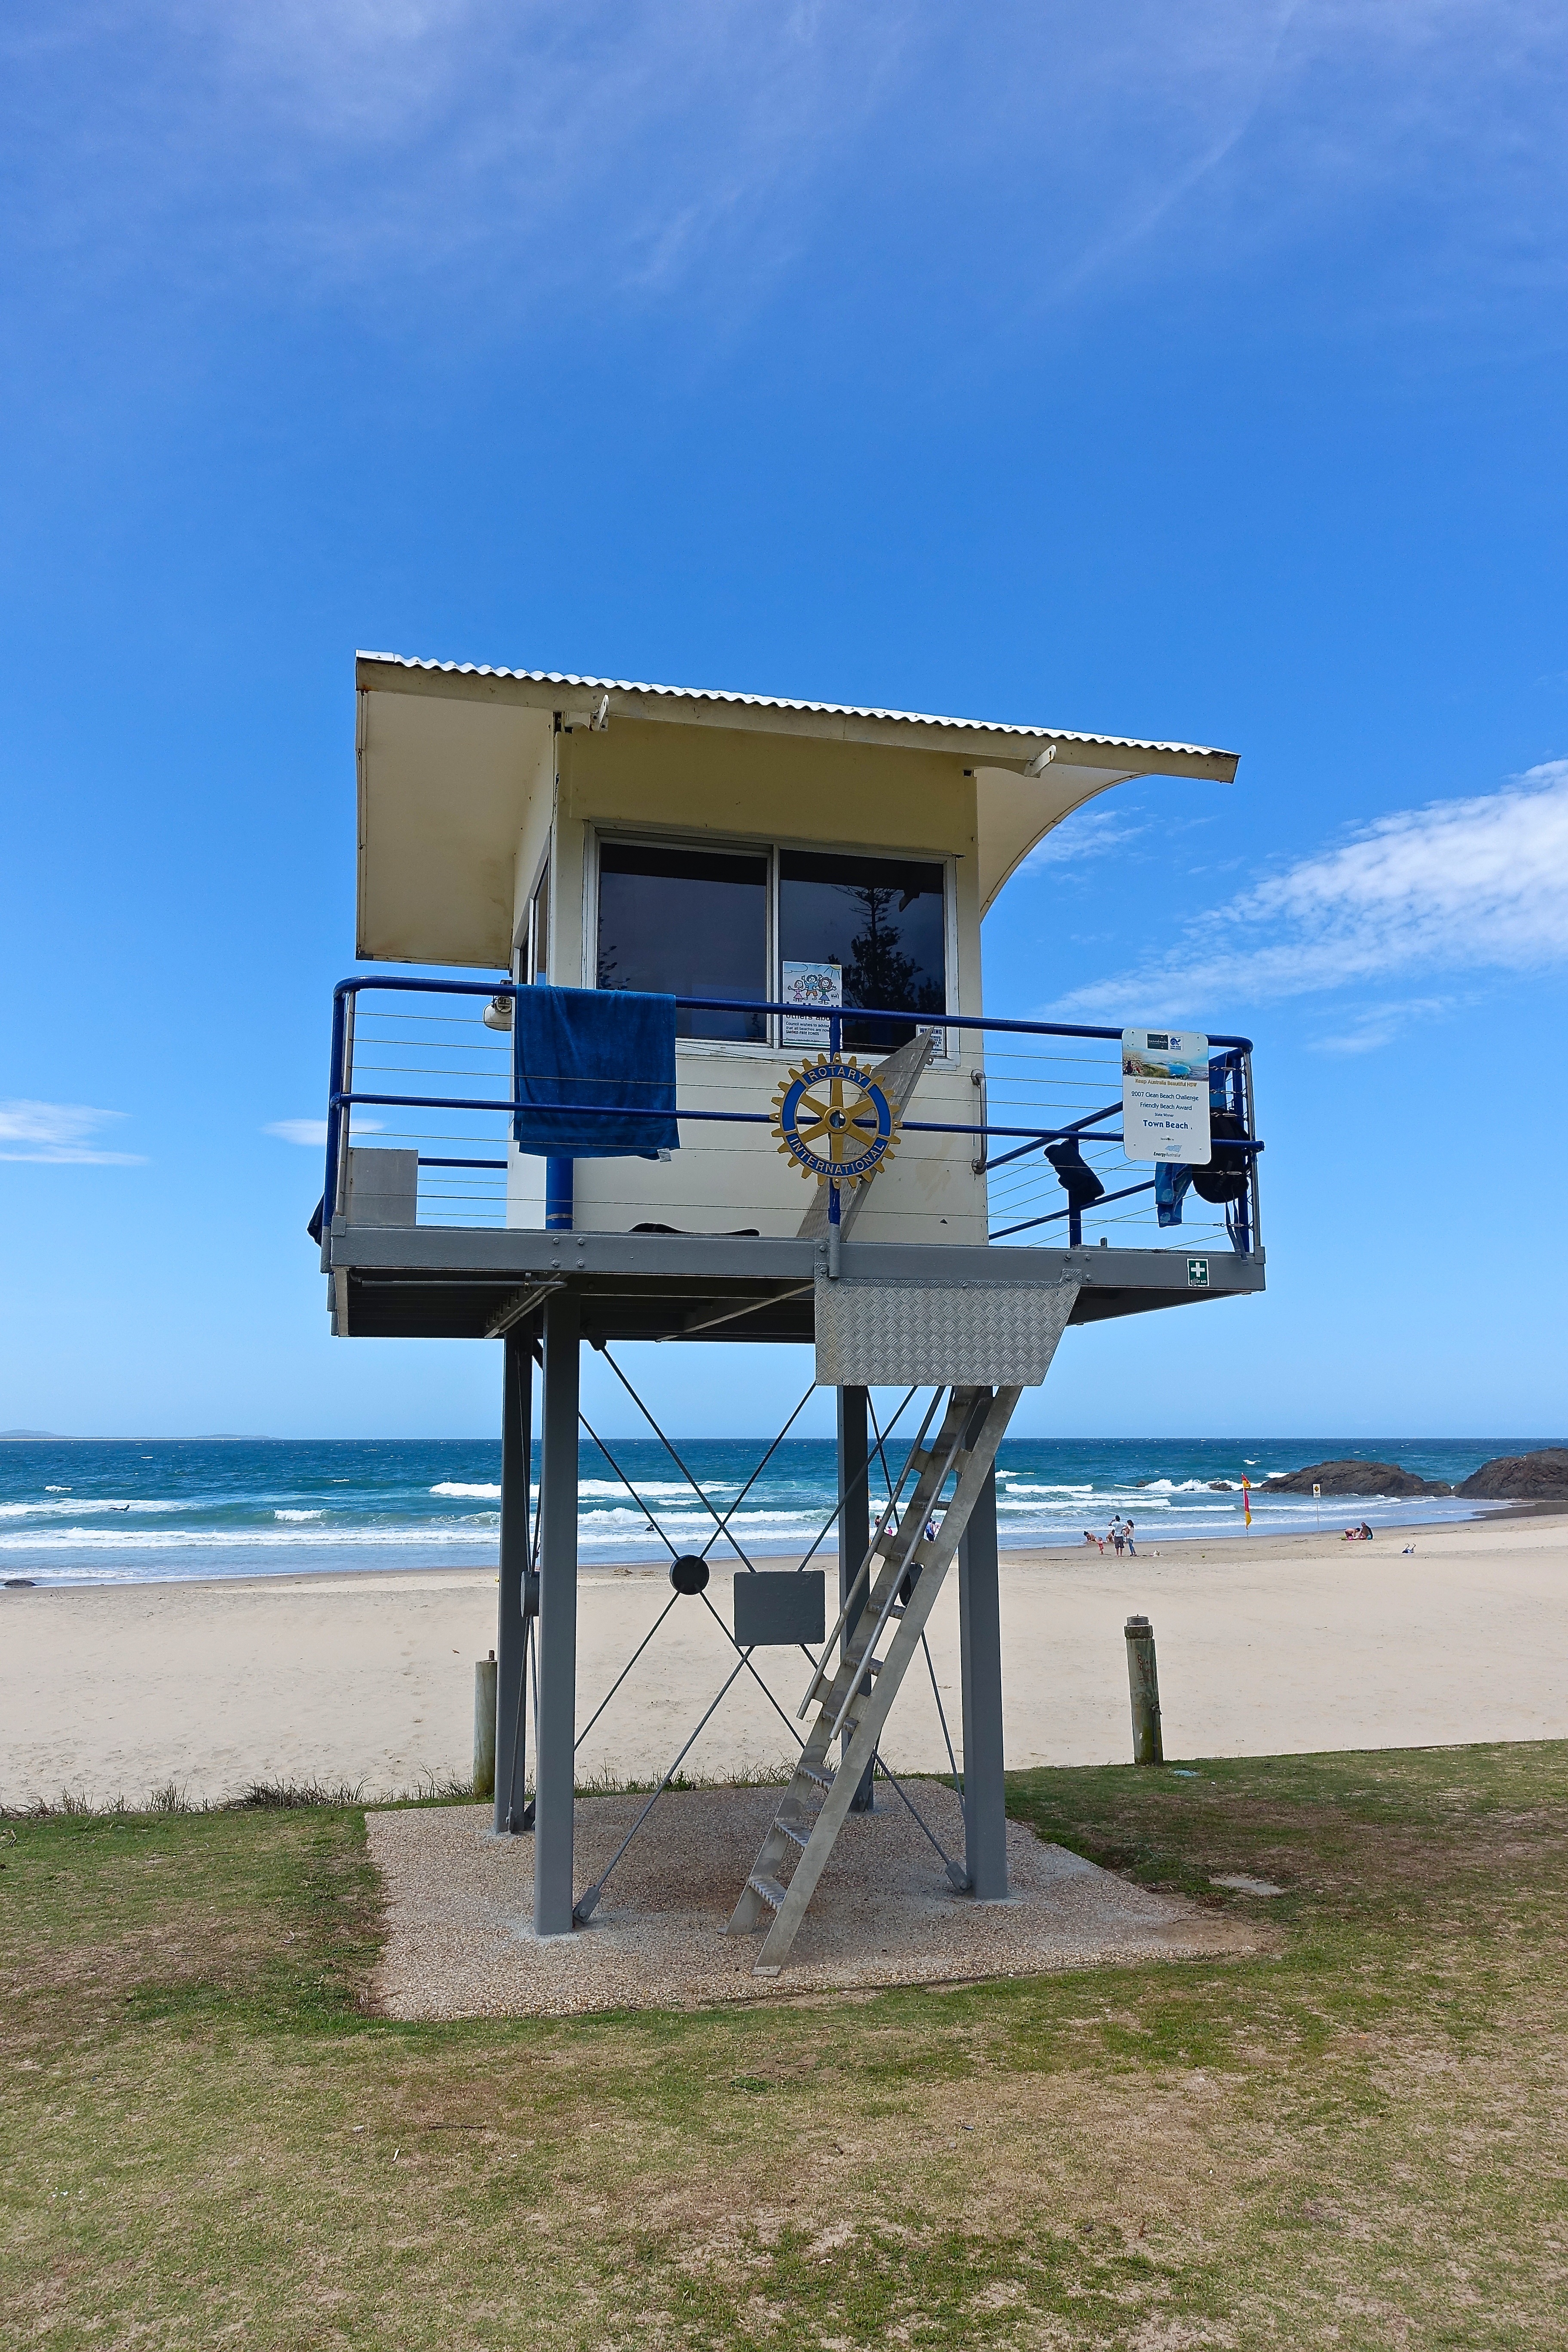
watch, beach, sea, coast, water, ocean, dock, walkway, lifeguard, vacation, lookout, surf, vehicle, tower, security, australia, danger, safety, observation, guard, rescue, lifesaver, coast guard, lifesaving